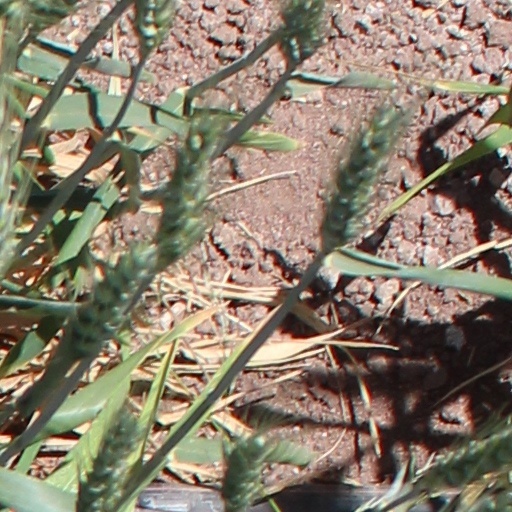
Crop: wheat